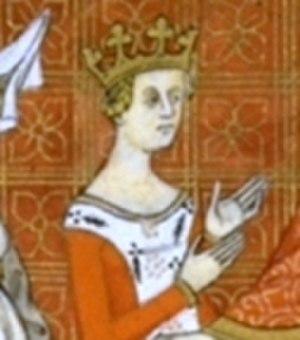
Blanche d'Artois
Cet article dresse la liste des reines de Navarre. Parce que les lois de Navarre n'interdisaient pas aux femmes d'hériter de la couronne, le royaume a été hérité ou transmis à plusieurs reprises par des femmes.